Freefall (ride)

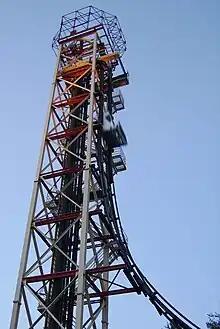
Freefall at Six Flags Over Georgia. This installation has since been removed

The Freefall is an amusement ride developed by Giovanola and marketed throughout the world by Swiss company Intamin.